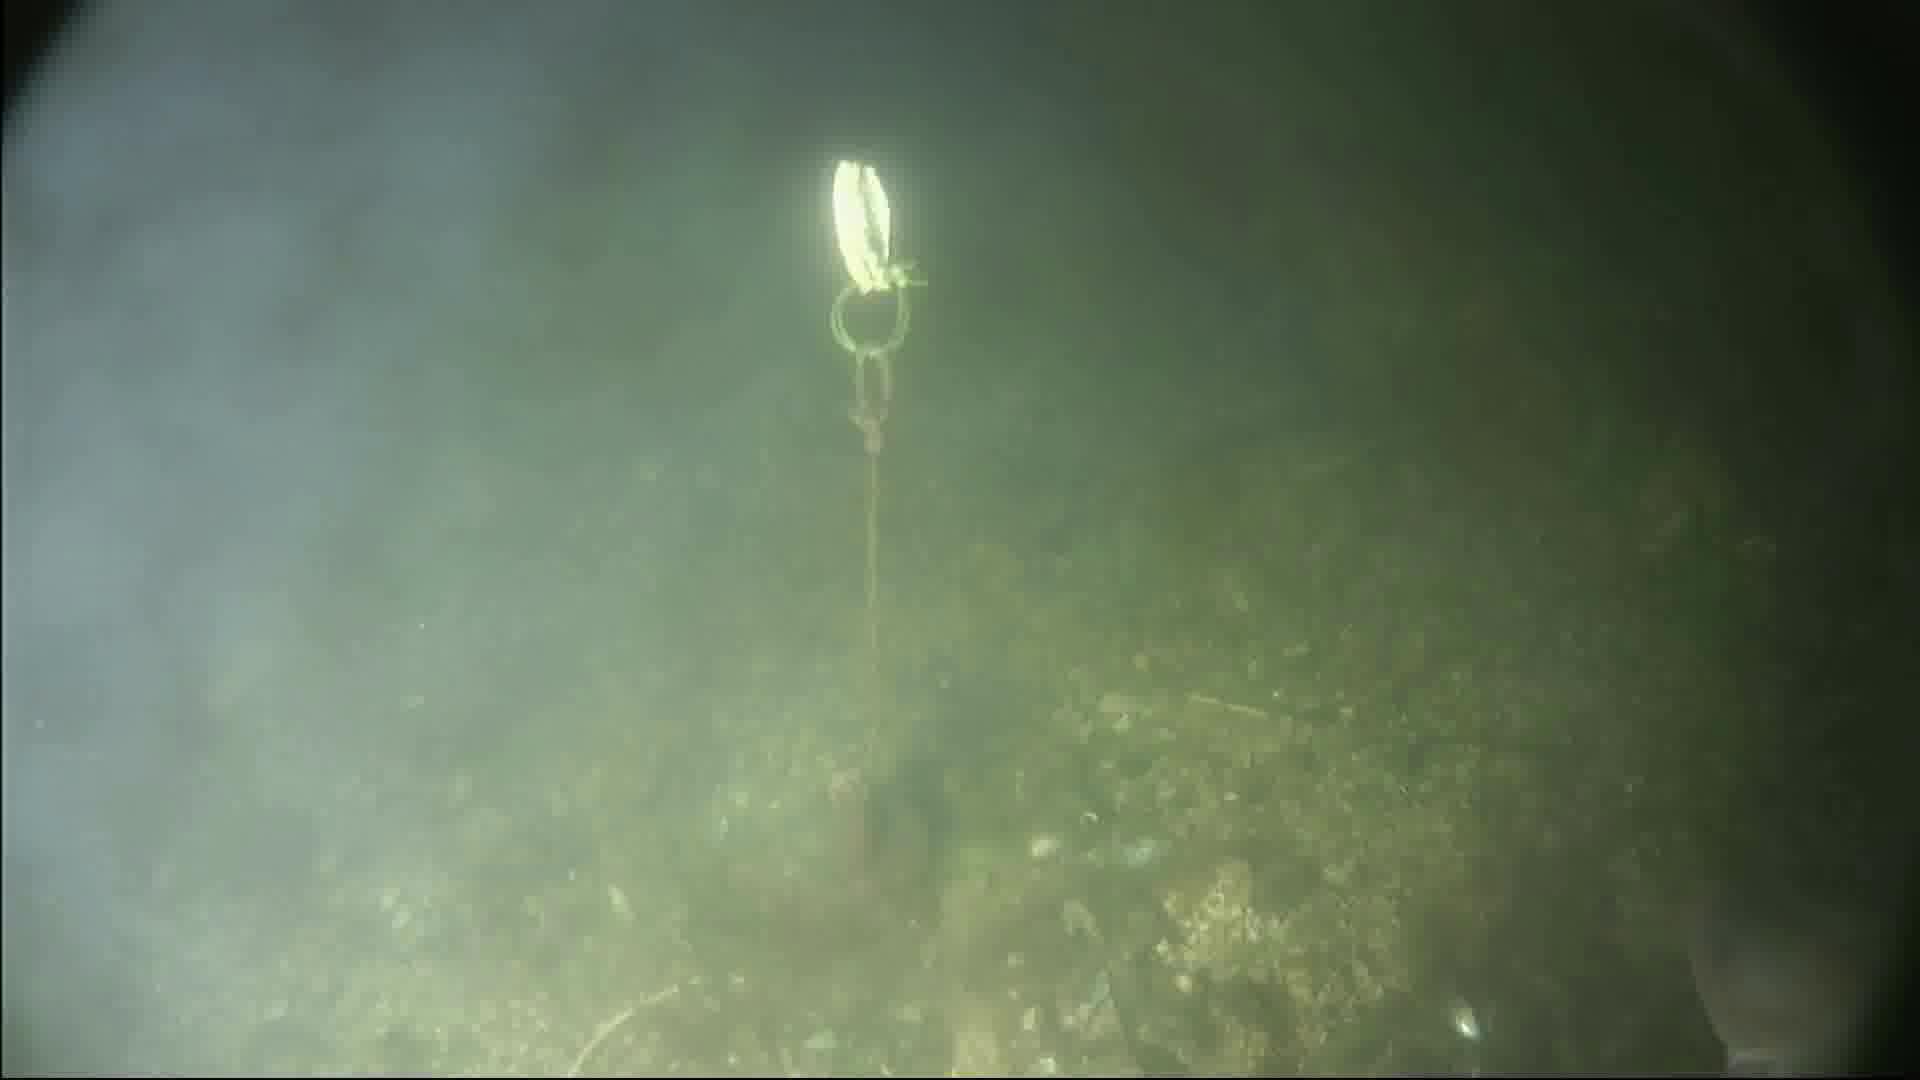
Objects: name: fish
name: crab